Ninne Pelladata (1996 film)

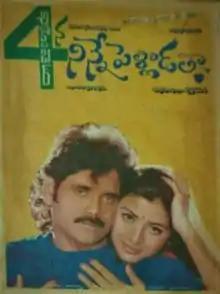
Theatrical release poster

Ninne Pelladata is a 1996 Indian Telugu-language romantic family drama film written and directed by Krishna Vamsi and produced by Nagarjuna under the Annapurna Studios banner. The film stars Nagarjuna and Tabu, with music composed by Sandeep Chowta, marking his debut in Telugu cinema.